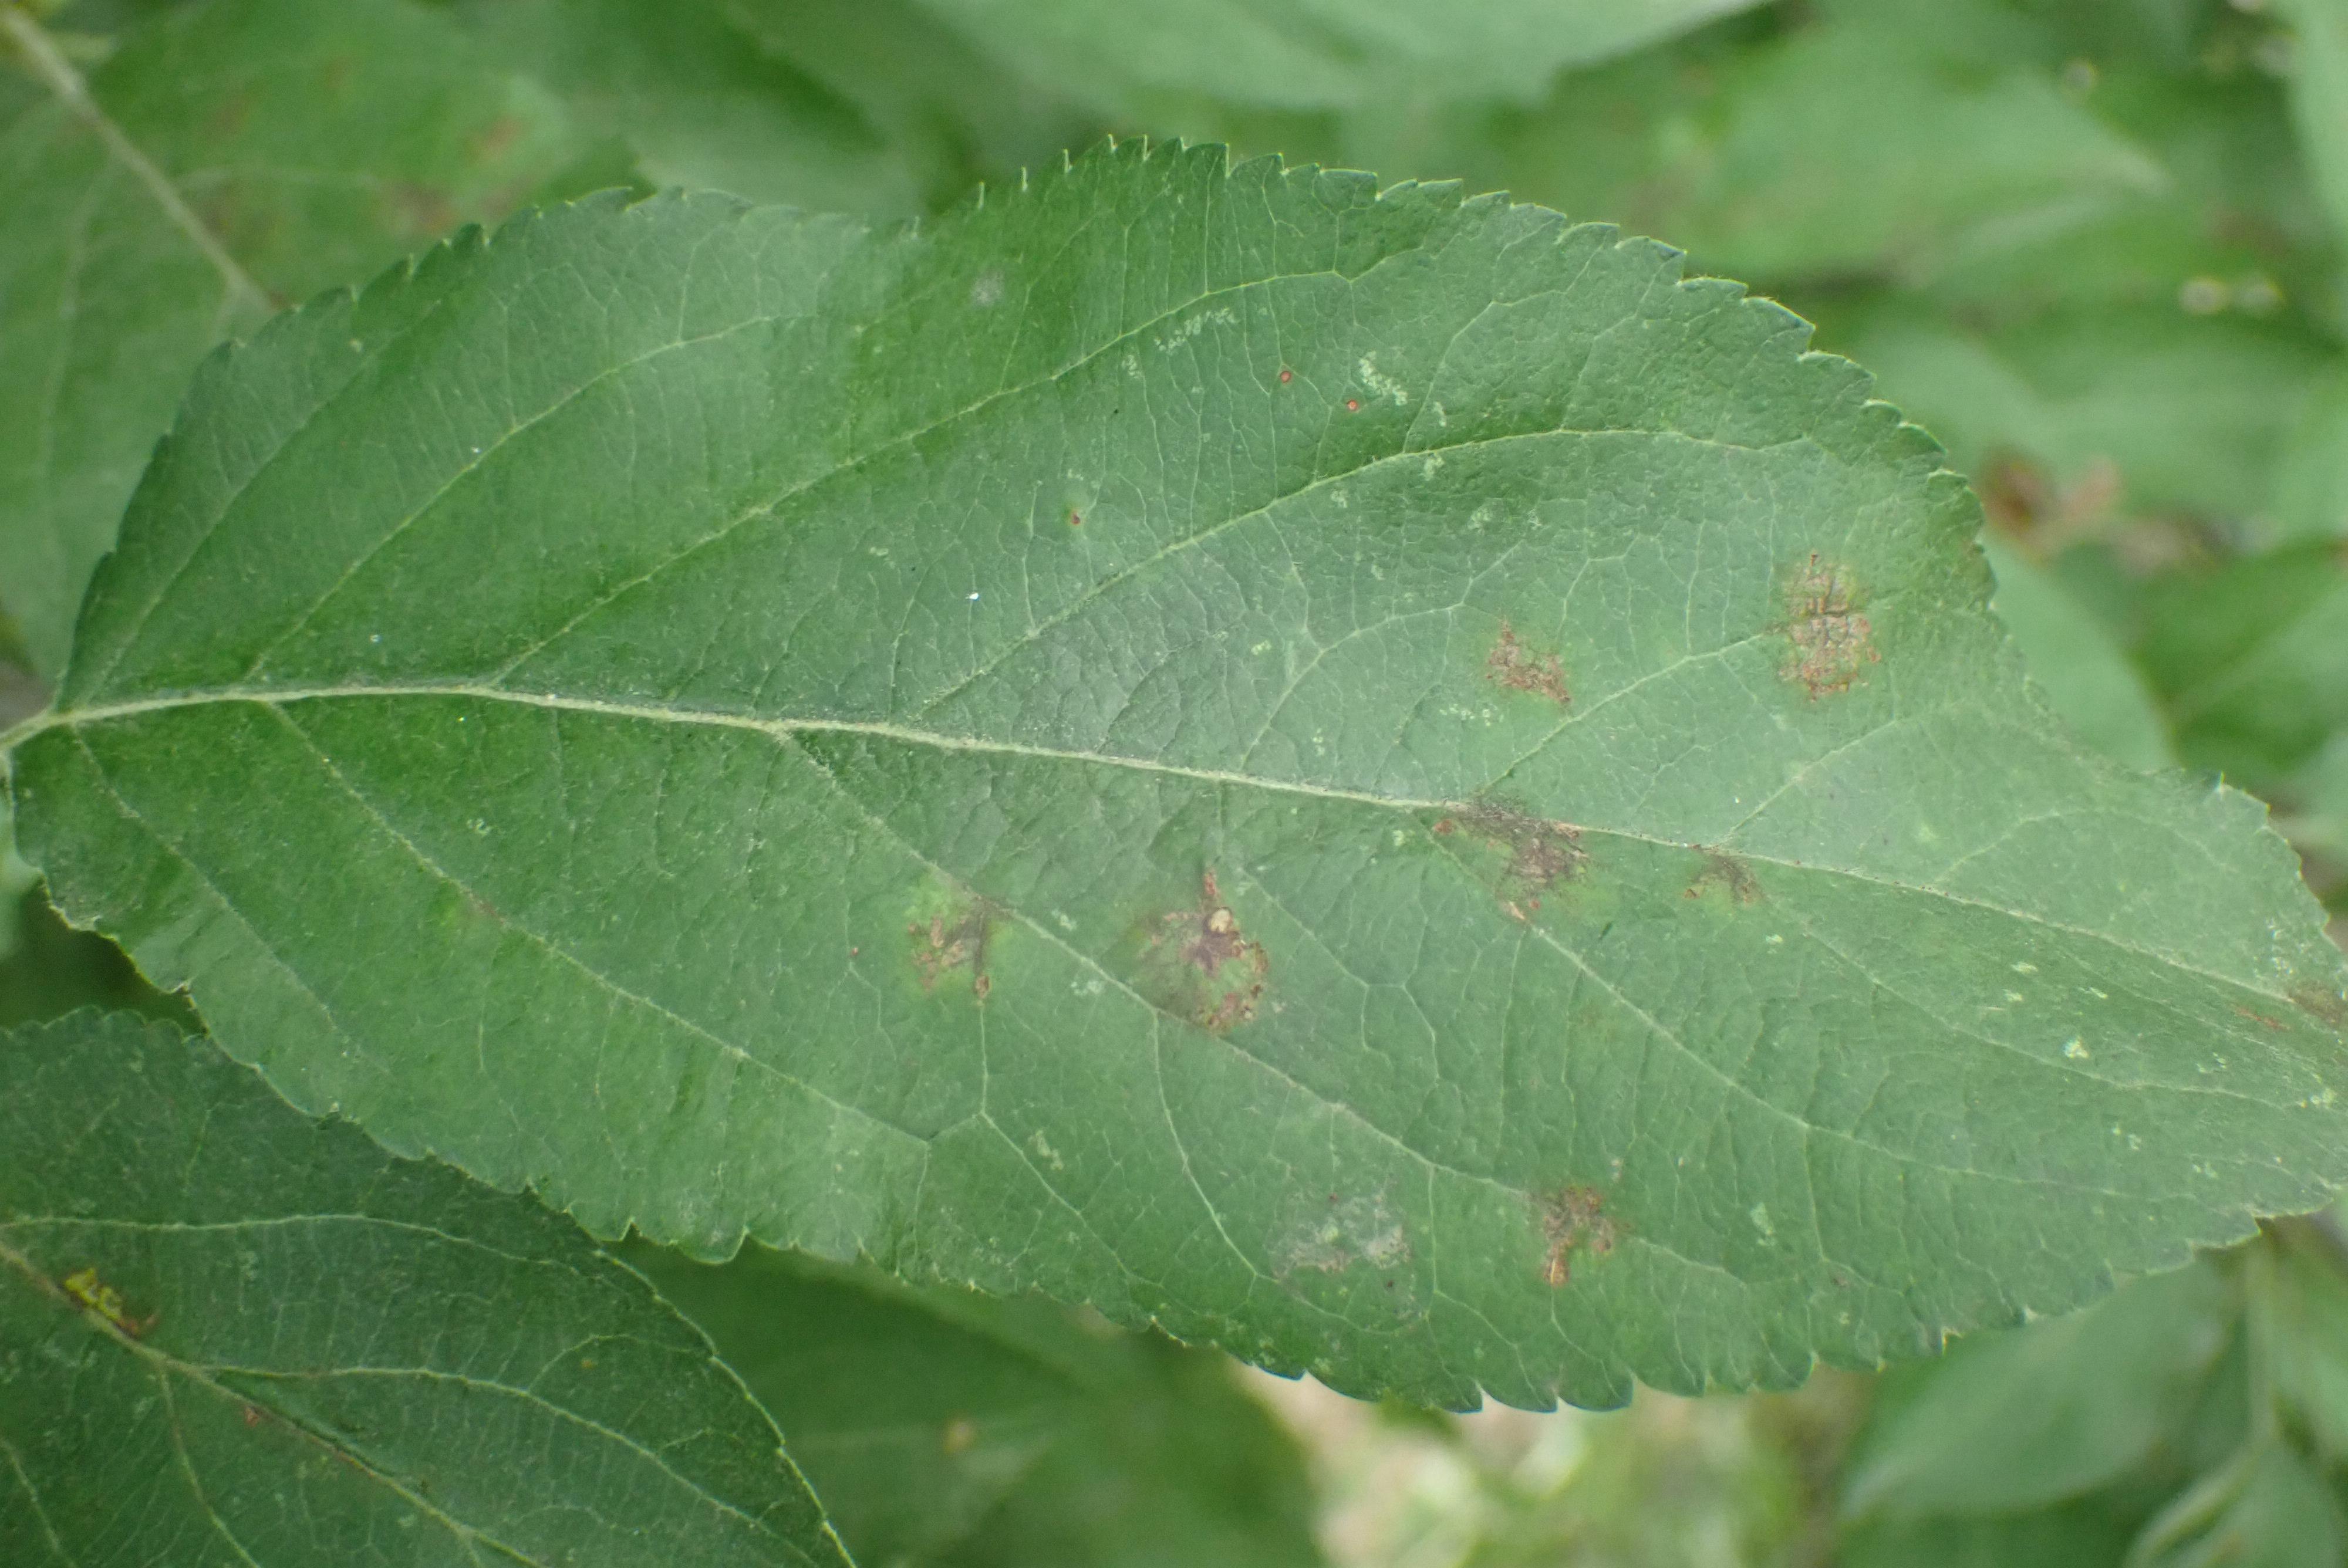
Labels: scab